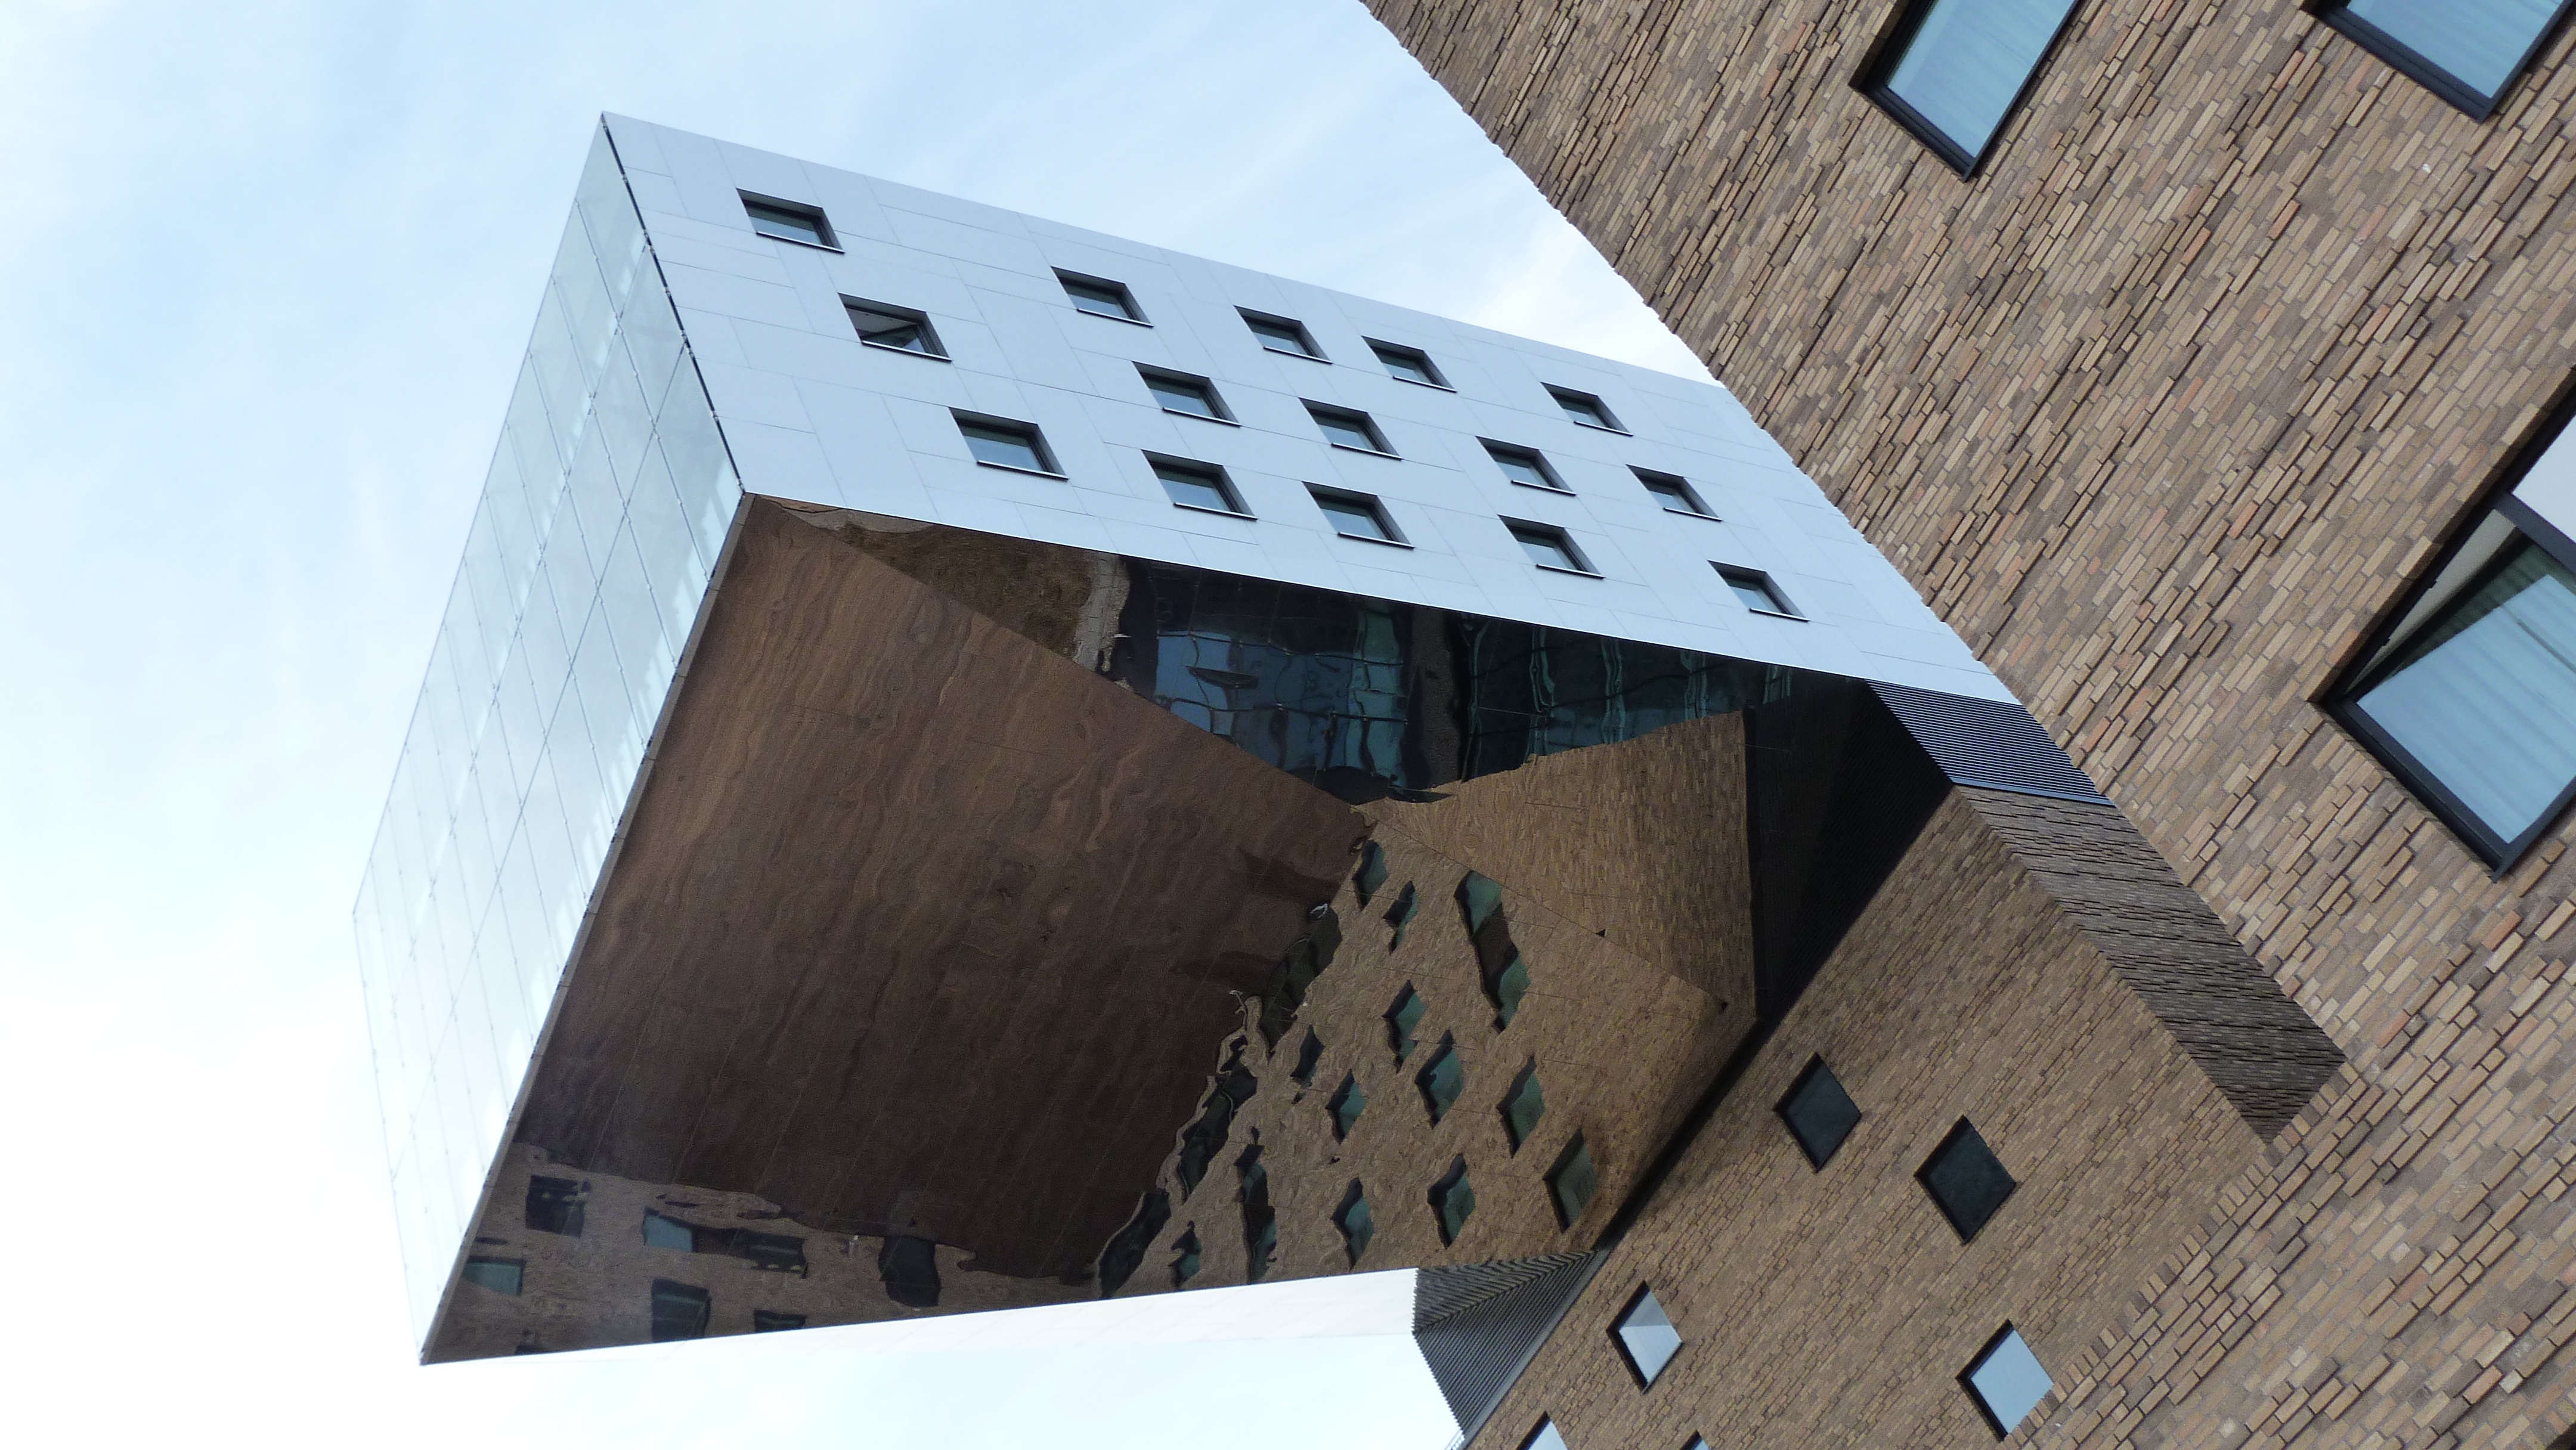
architecture, wood, house, roof, facade, blue, professional, design, berlin, mirroring, daylighting